Šargija

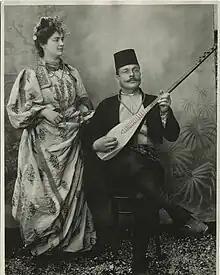
Bosniak from Sarajevo with a Šargija, 1906.

The šargija, anglicized as shargia, is a plucked, fretted long necked lute used in the folk music of various Balkan countries, including Bosnia and Herzegovina, Serbia, Albania, Kosovo and North Macedonia. The instrument is part of a larger family of instruments which includes the Balkan "tambura" and the "saz" (or "tambura saz"), "tamburica", and the "tambouras".